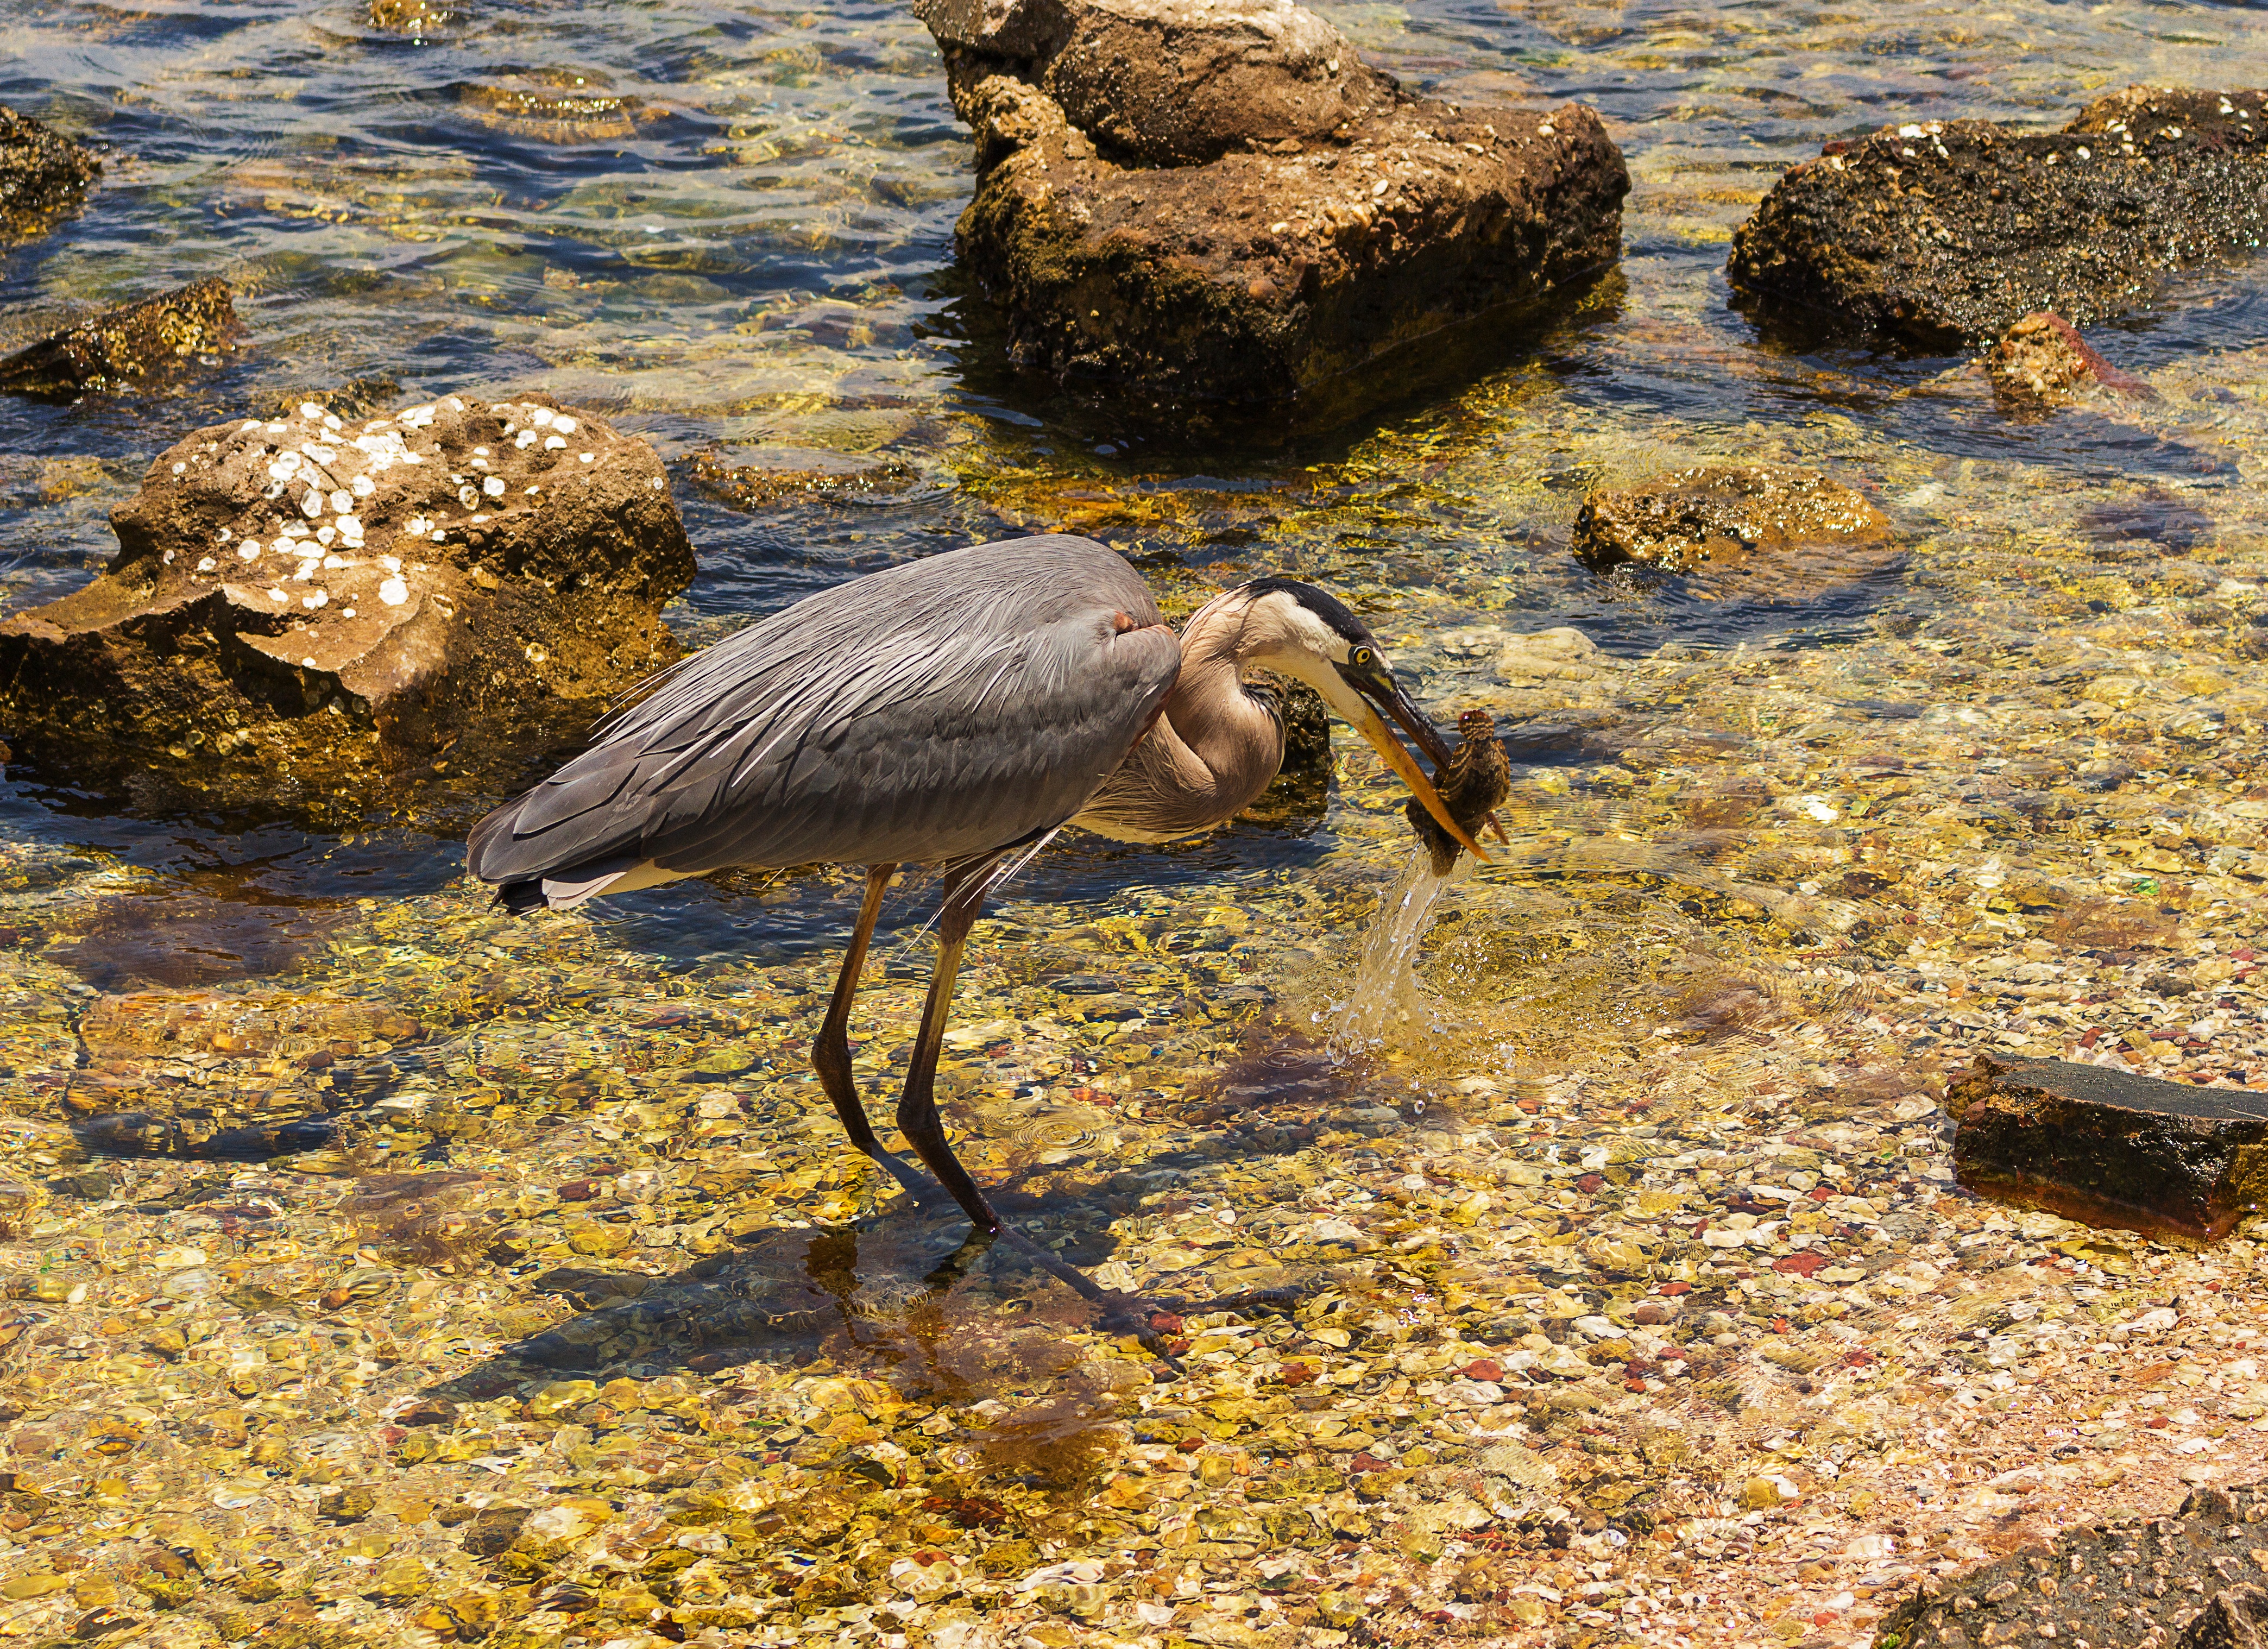
sea, water, nature, rock, bird, wildlife, fishing, fish, fauna, marine, heron